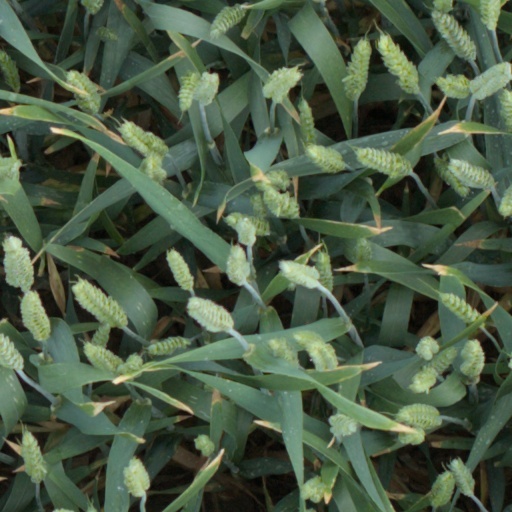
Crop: wheat